Lunar resources

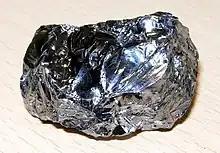
Photo of a piece of purified silicon

Silicon (Si) is an abundant metalloid in all lunar material, with a concentration of about 20% by weight. It is of enormous importance to produce solar panel arrays for the conversion of sunlight into electricity, as well as glass, fiber glass, and a variety of useful ceramics. Achieving a very high purity for use as semi-conductor would be challenging, especially in the lunar environment. Converting silica into silicon is an energy-intensive process. On earth this is usually done via carbothermic reduction, a process that requires carbon, an element in comparatively short supply on the moon.